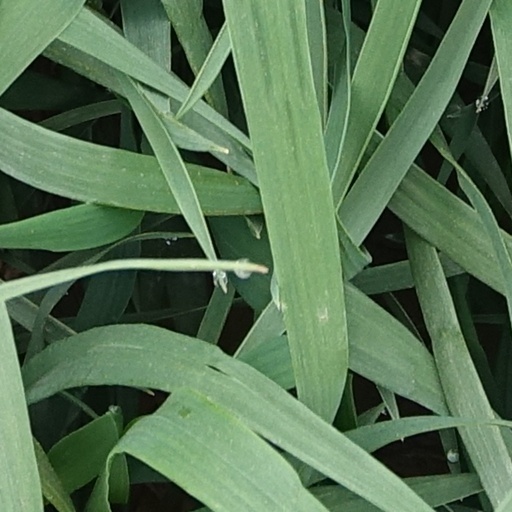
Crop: wheat